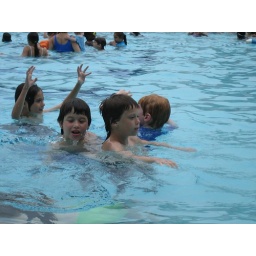
071406 boys wrestling in the water @ MD.jpg